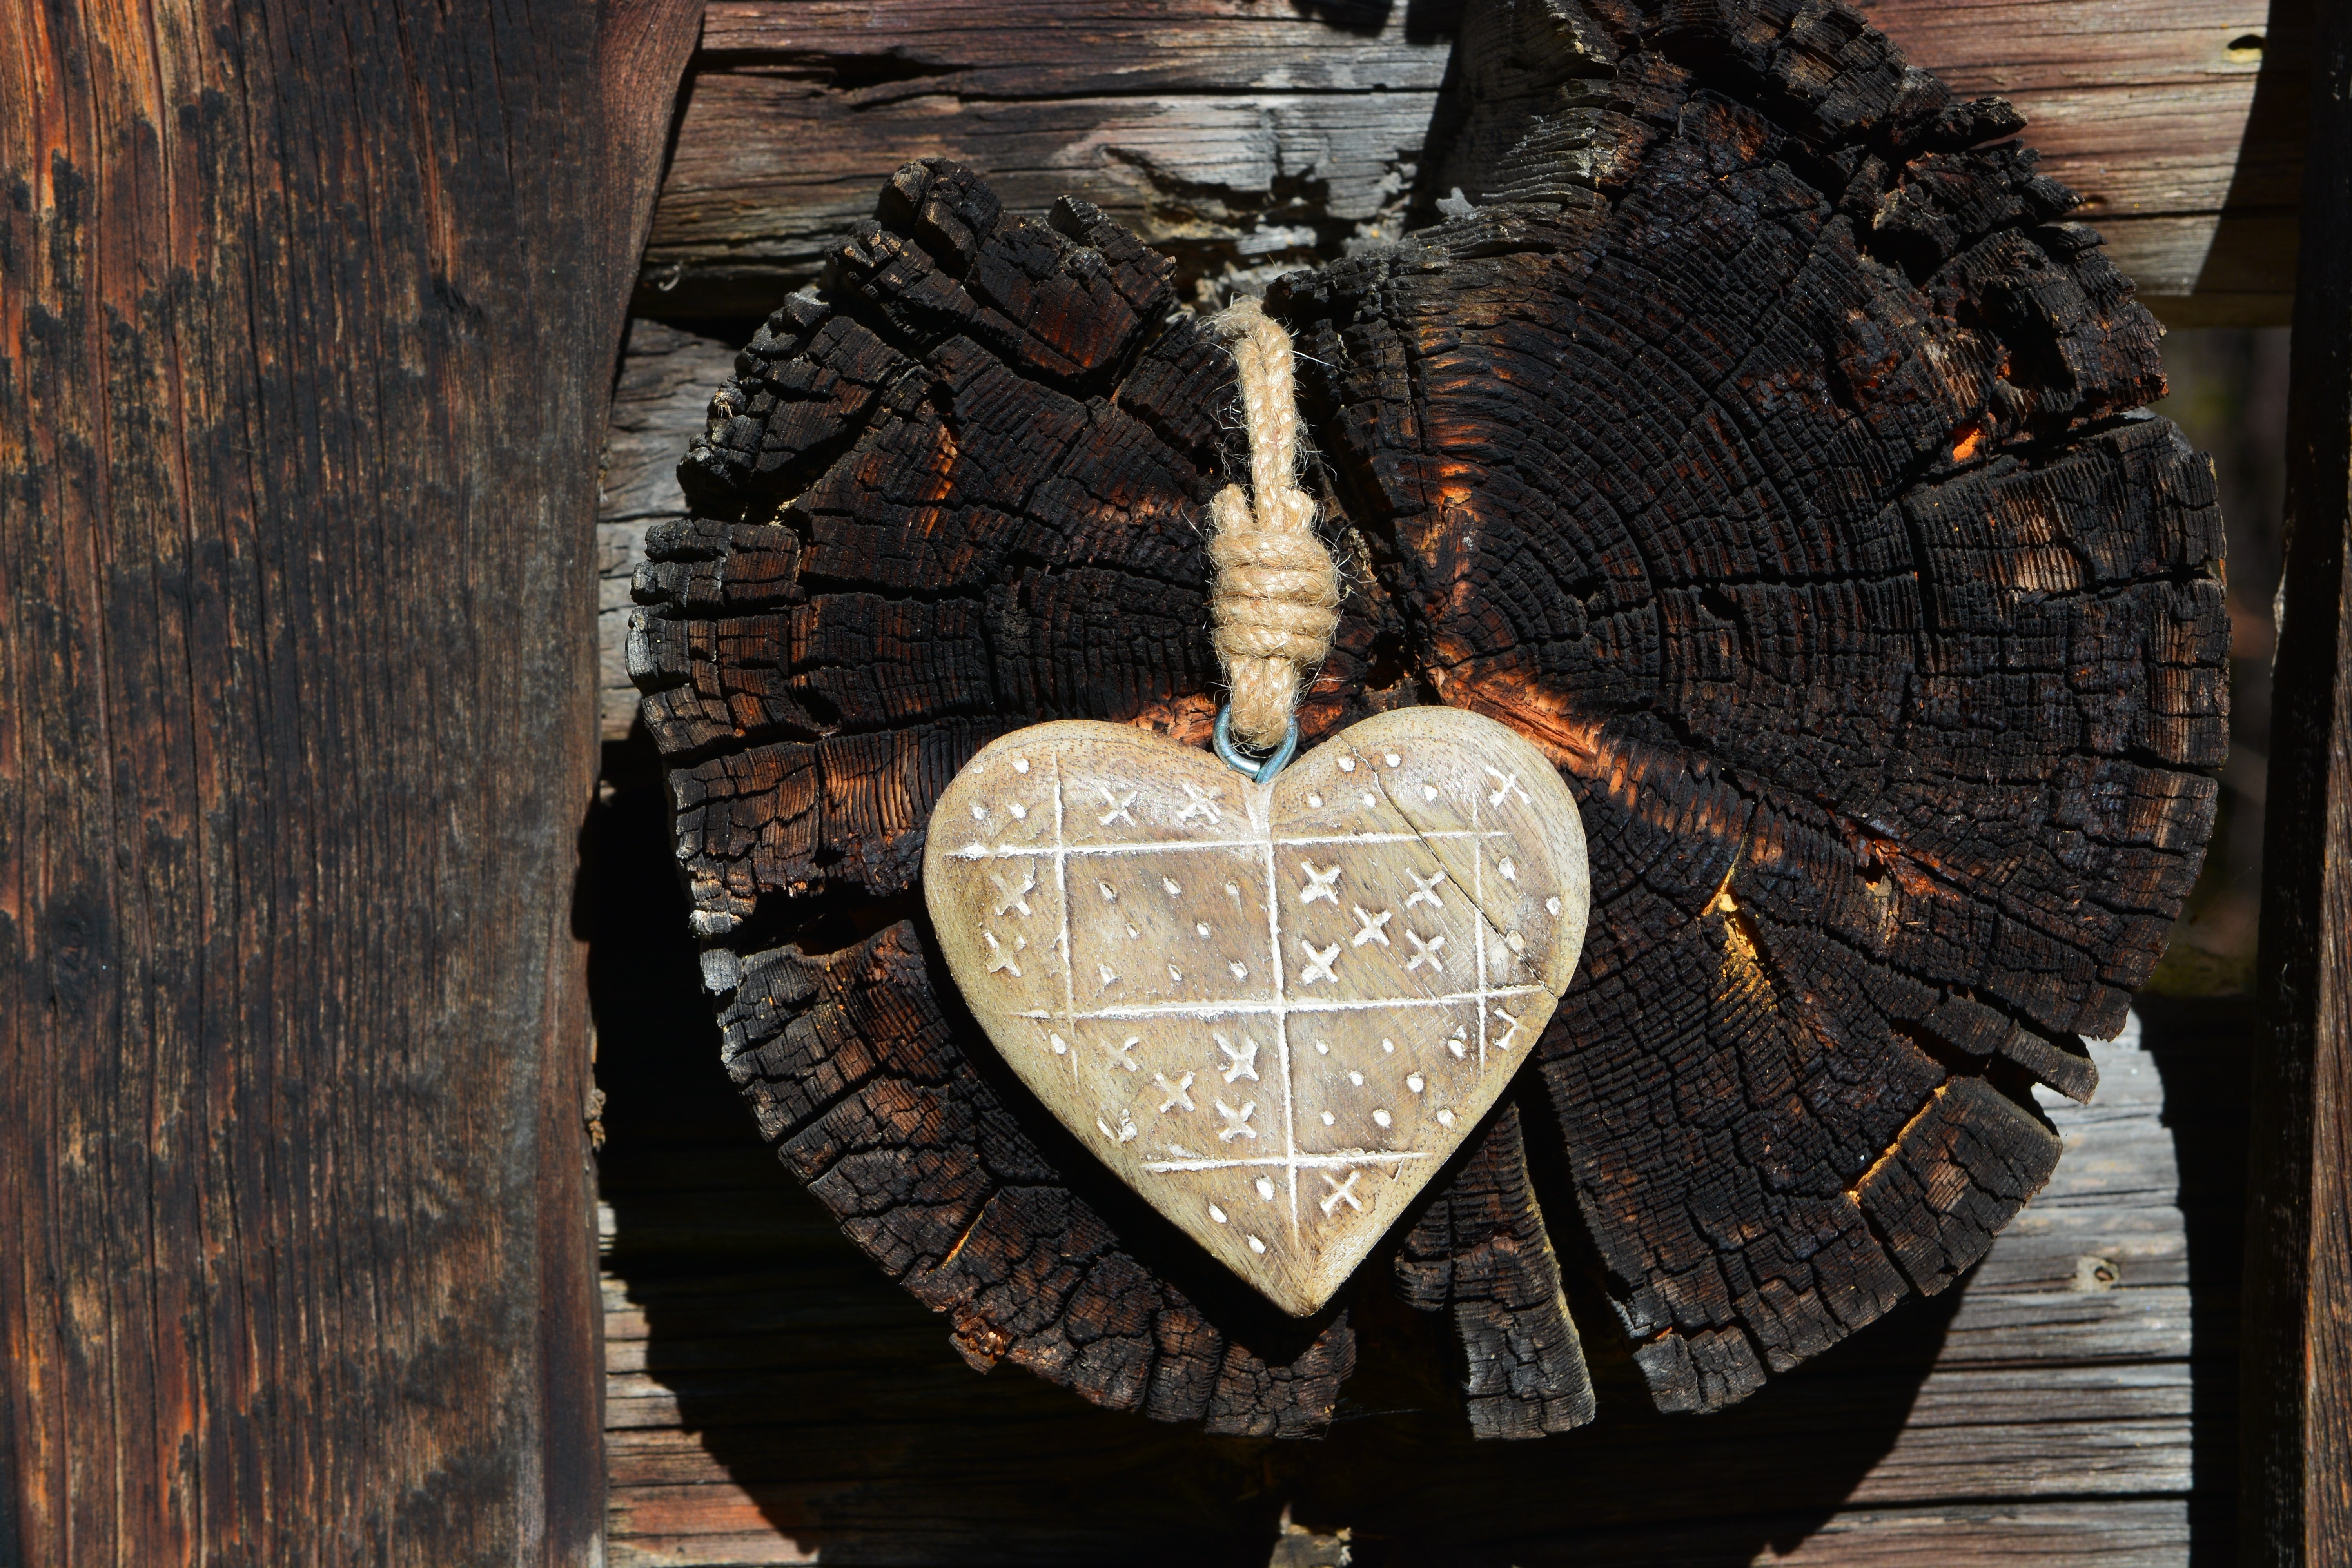
wood, heart, brown, art, carving, ancient history